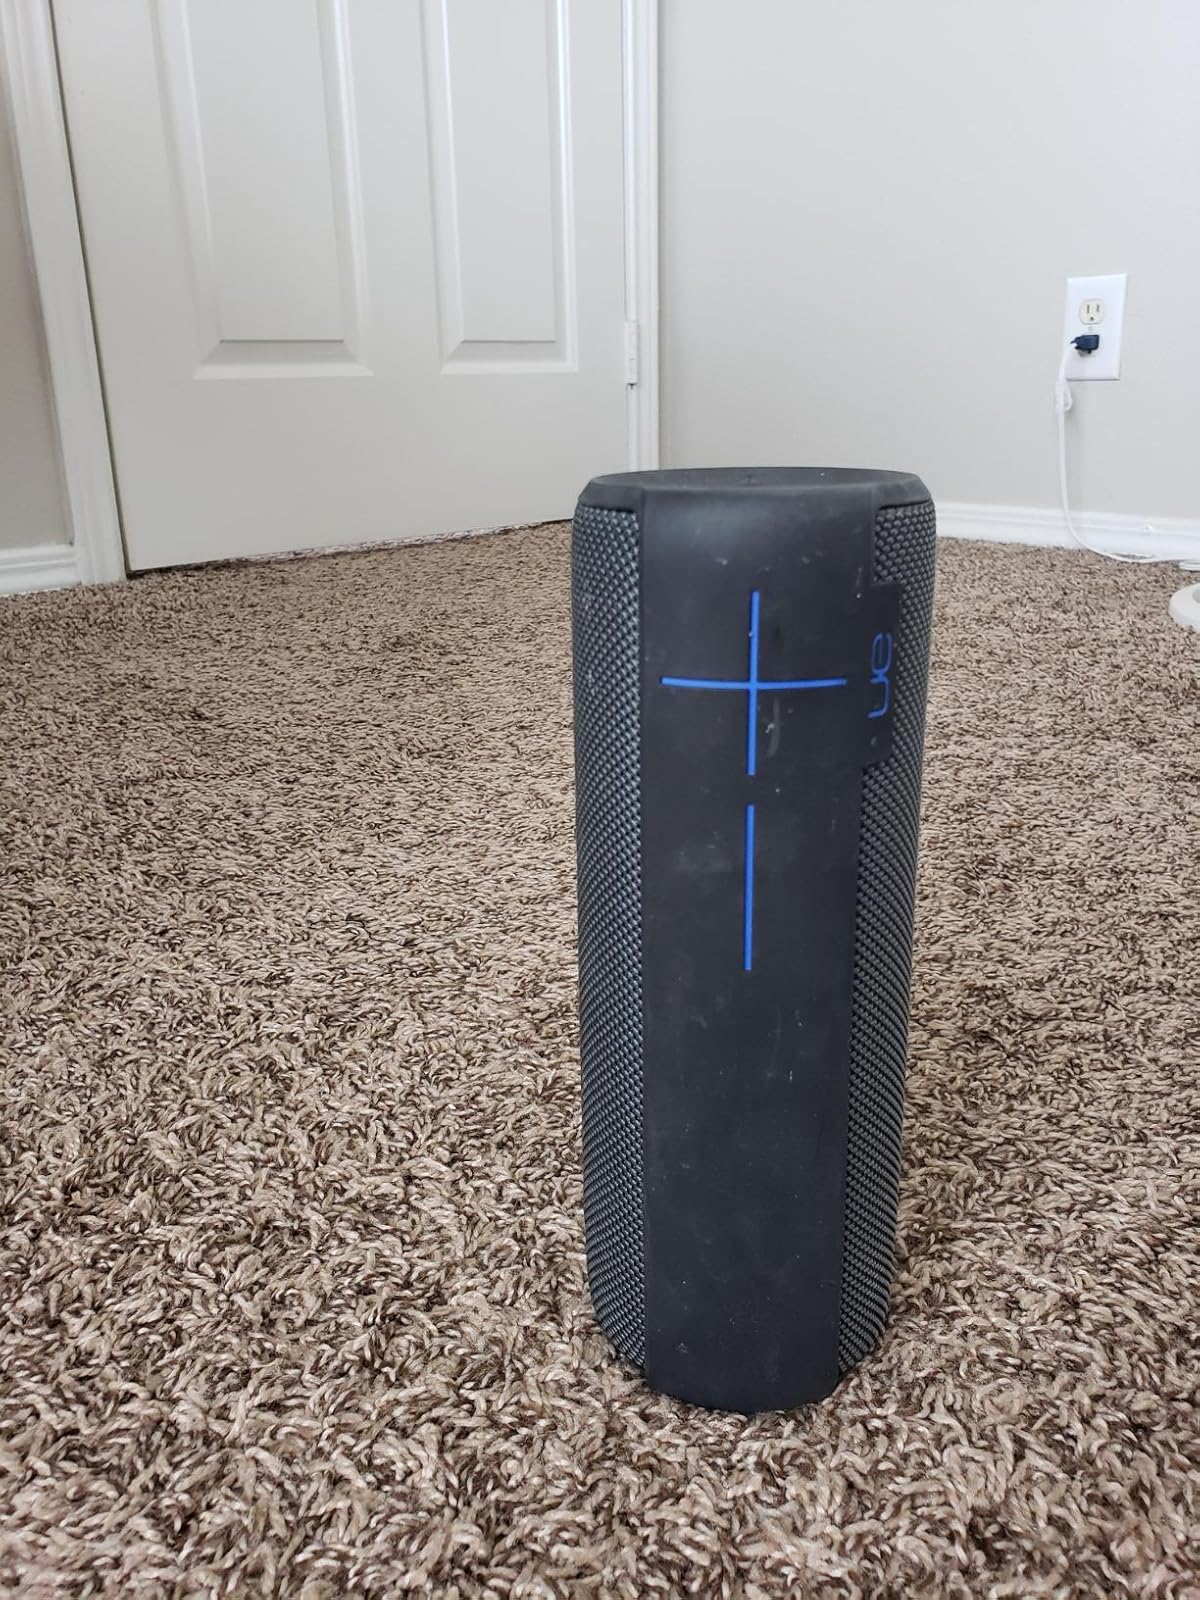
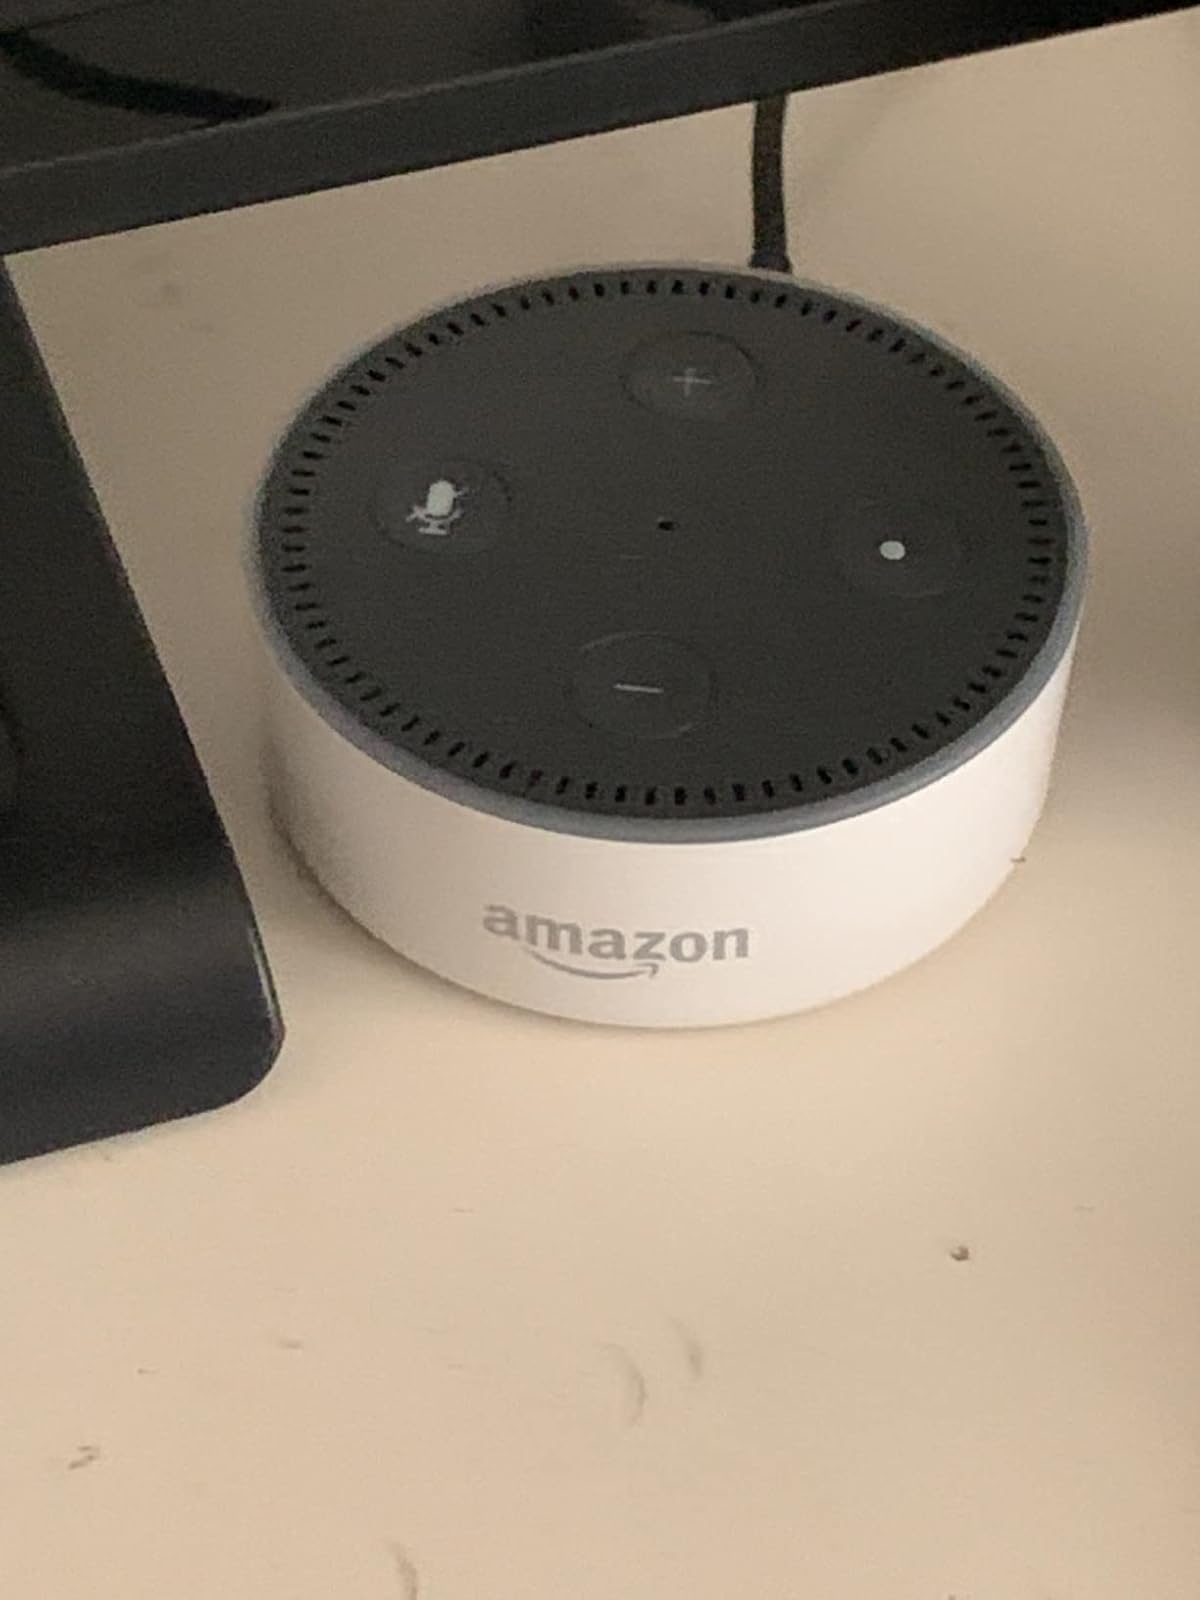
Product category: speaker
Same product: no